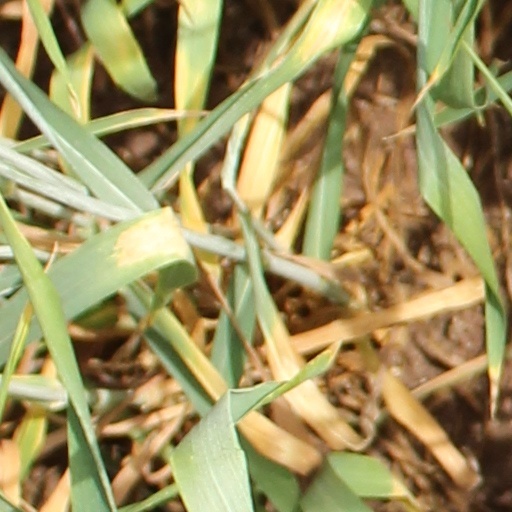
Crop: wheat